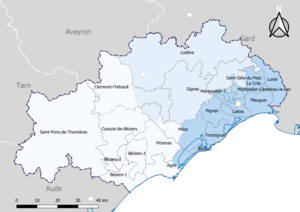
Carte du découpage cantonal du département de l'Hérault, avec en surimpression les arrondissements (en nuances de bleu) - Carte arrêtée au 1er janvier 2019.
Le département de l'Hérault comptait 49 cantons depuis 1991. À partir de 2015, ce nombre est réduit à 25 à la suite du redécoupage cantonal de 2014.